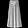
Label: Trouser